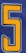
Number: 5